Darko Lazović

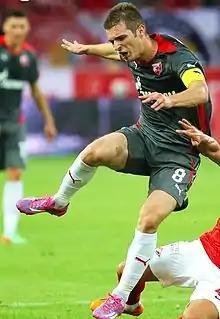
Lazović playing for Red Star Belgrade in 2014

Darko Lazović (born 15 September 1990) is a Serbian professional footballer who plays as a left winger.